2019 Hollywood Casino 400

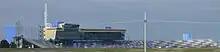
Kansas Speedway, the track where the race was held.

Kansas Speedway is a tri-oval race track in Kansas City, Kansas. It was built in 2001 and it currently hosts two annual NASCAR race weekends. The Verizon IndyCar Series also raced at here until 2011. The speedway is owned and operated by the International Speedway Corporation.